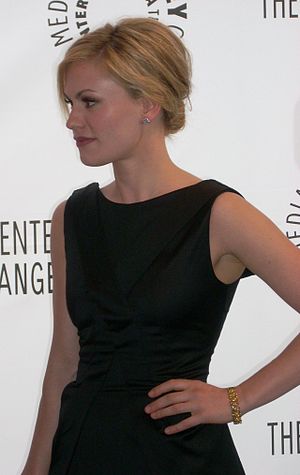
Anna Paquin
Anna Paquin i ved Golden Globe januar 2009
Anna Helene Paquin er en Oscar- og Golden Globe-vindende, Emmy-nomineret, newzealandsk skuespiller. Hendes gennembrudsrolle var i den newzealandske film The Piano, for hvilken hun vandt en Oscar for bedste kvindelige birolle i 1993. Dette gjorde hende til den andenyngste vinder nogensinde, hun var kun 11 år gammel